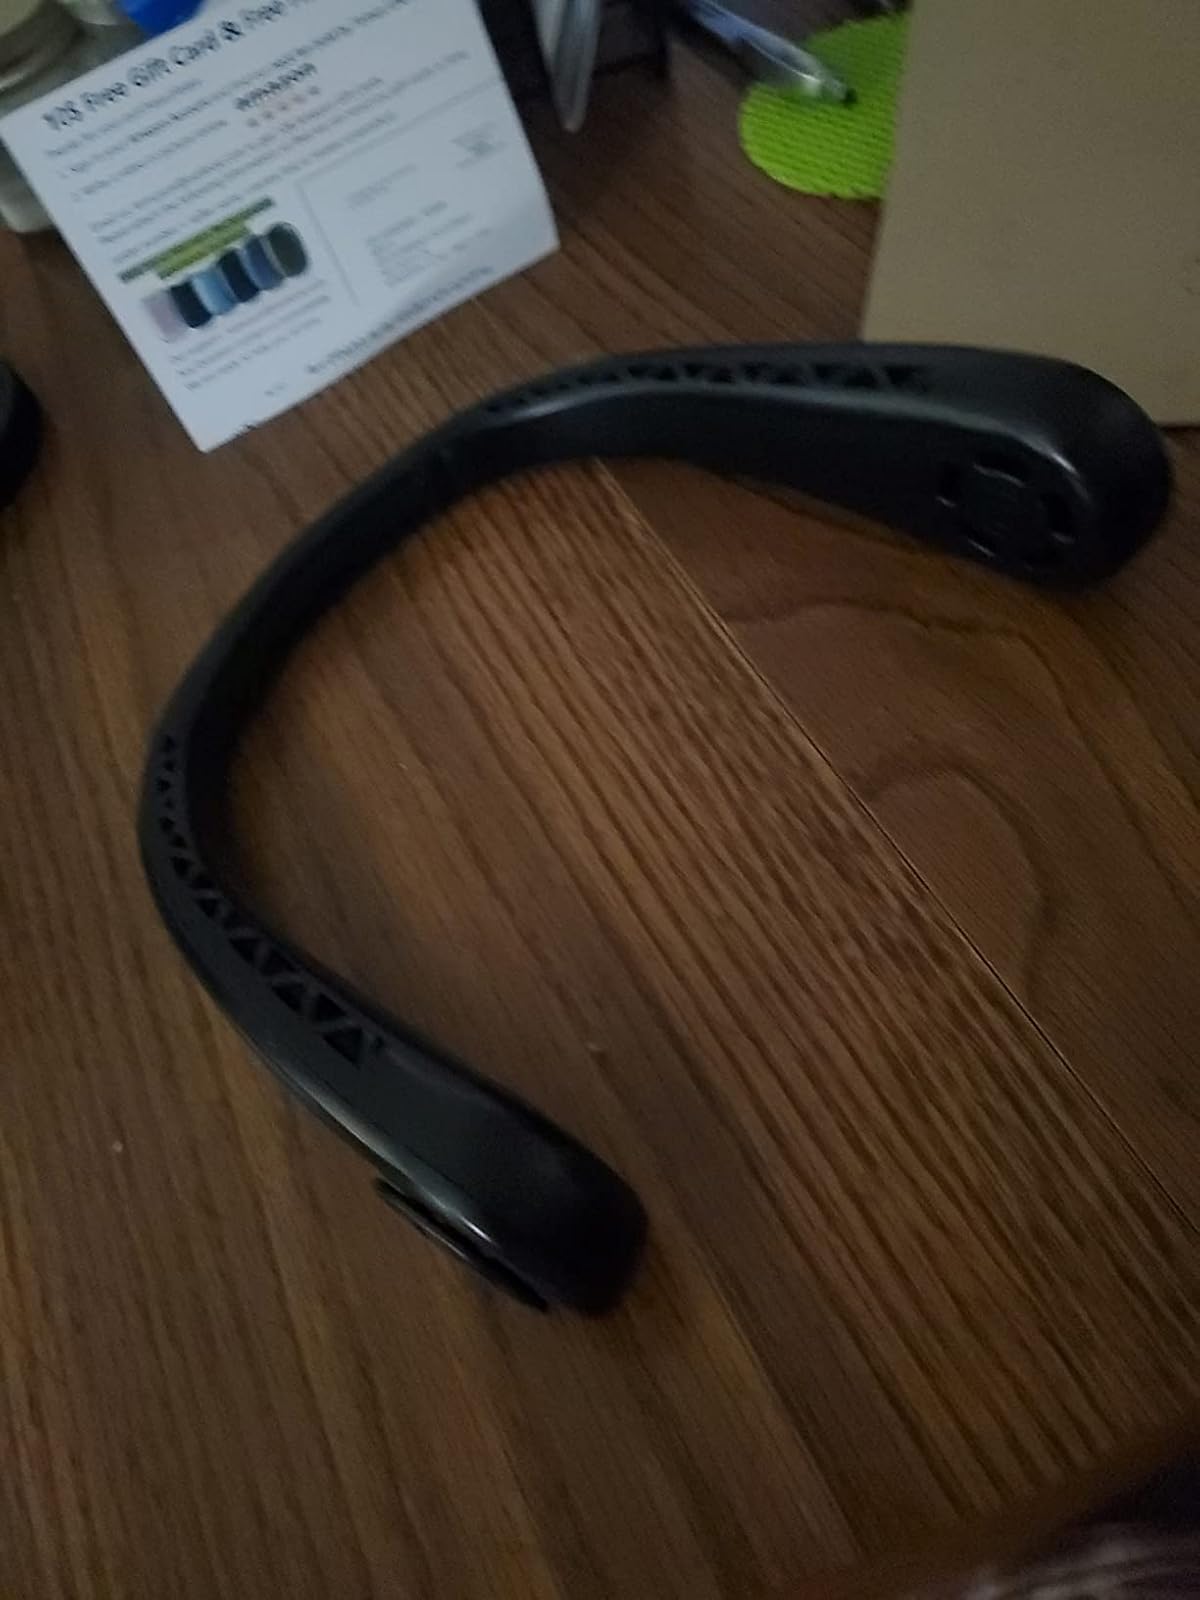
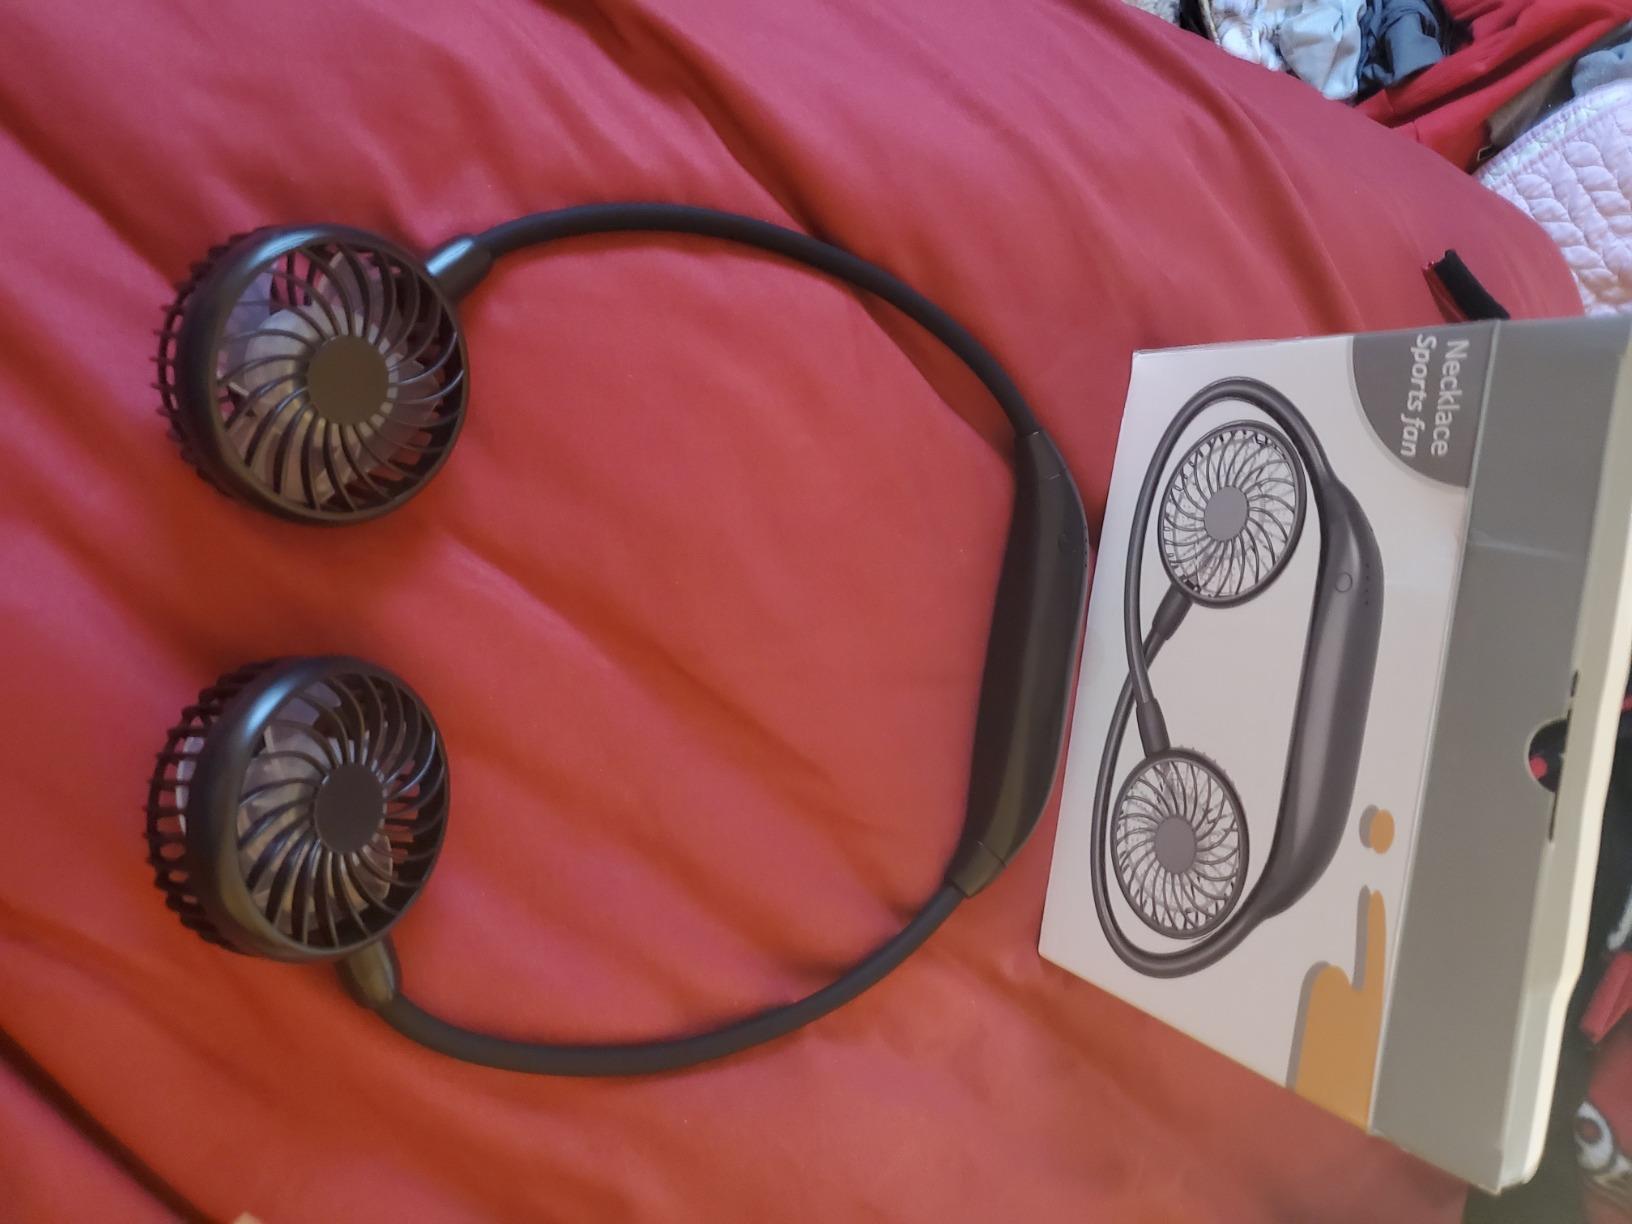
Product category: fan
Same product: no